List of biblical figures identified in extra-biblical sources

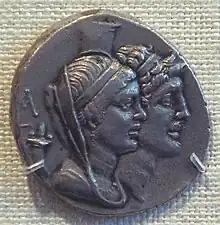
Cleopatra Thea with her first husband, Alexander Balas

While the deuterocanon describes events between the eighth and second centuries BCE, most historically identifiable people mentioned in the deuterocanon lived around the time of the Maccabean Revolt (167–160 BCE), during which Judea was part of the Seleucid Empire. Coins featuring the names of rulers had become widespread and many of them were inscribed with the year number in the Seleucid era, allowing them to be dated precisely.